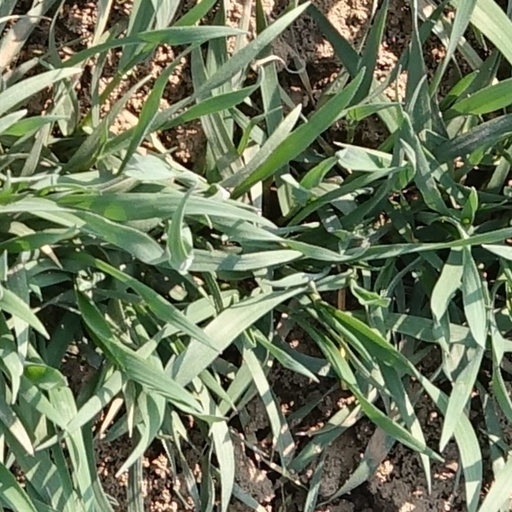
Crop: wheat